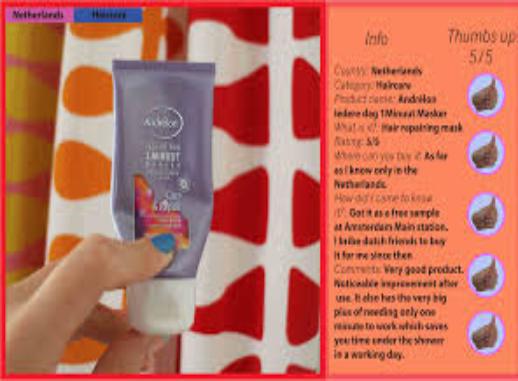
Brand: Andrelon
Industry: Necessities